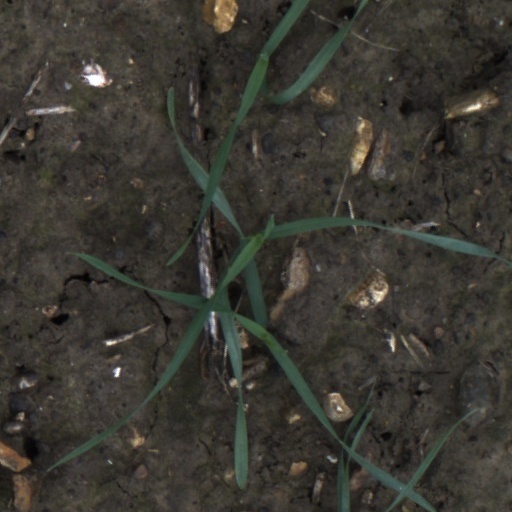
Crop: wheat